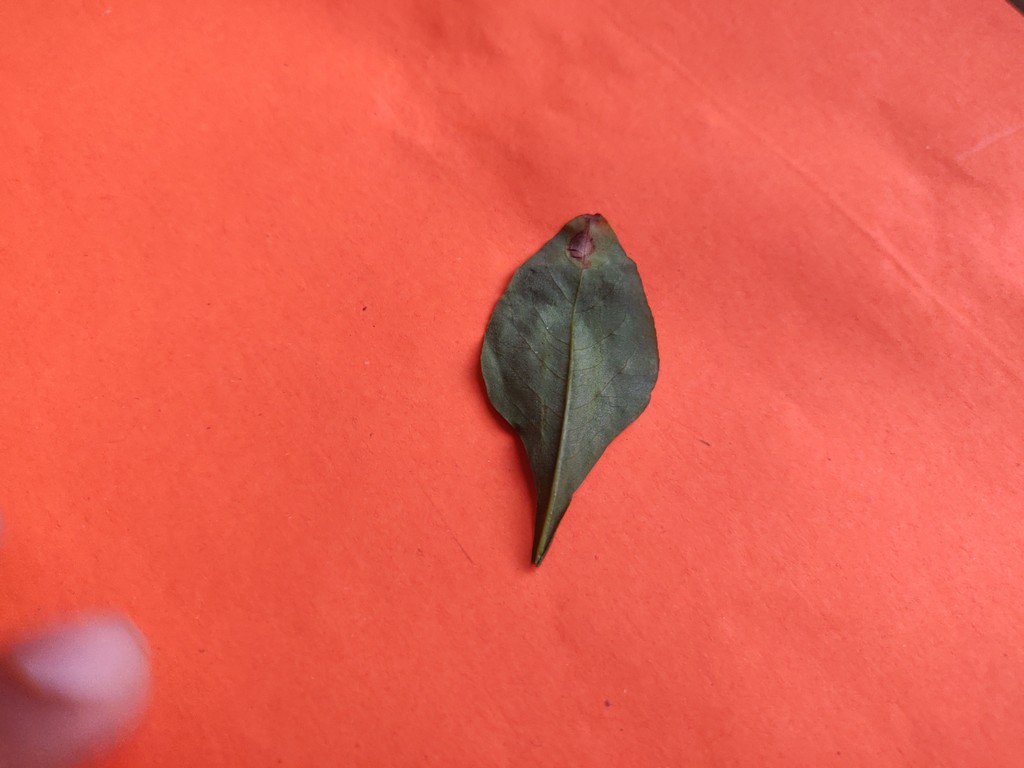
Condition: Unhealthy
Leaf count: single
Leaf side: back